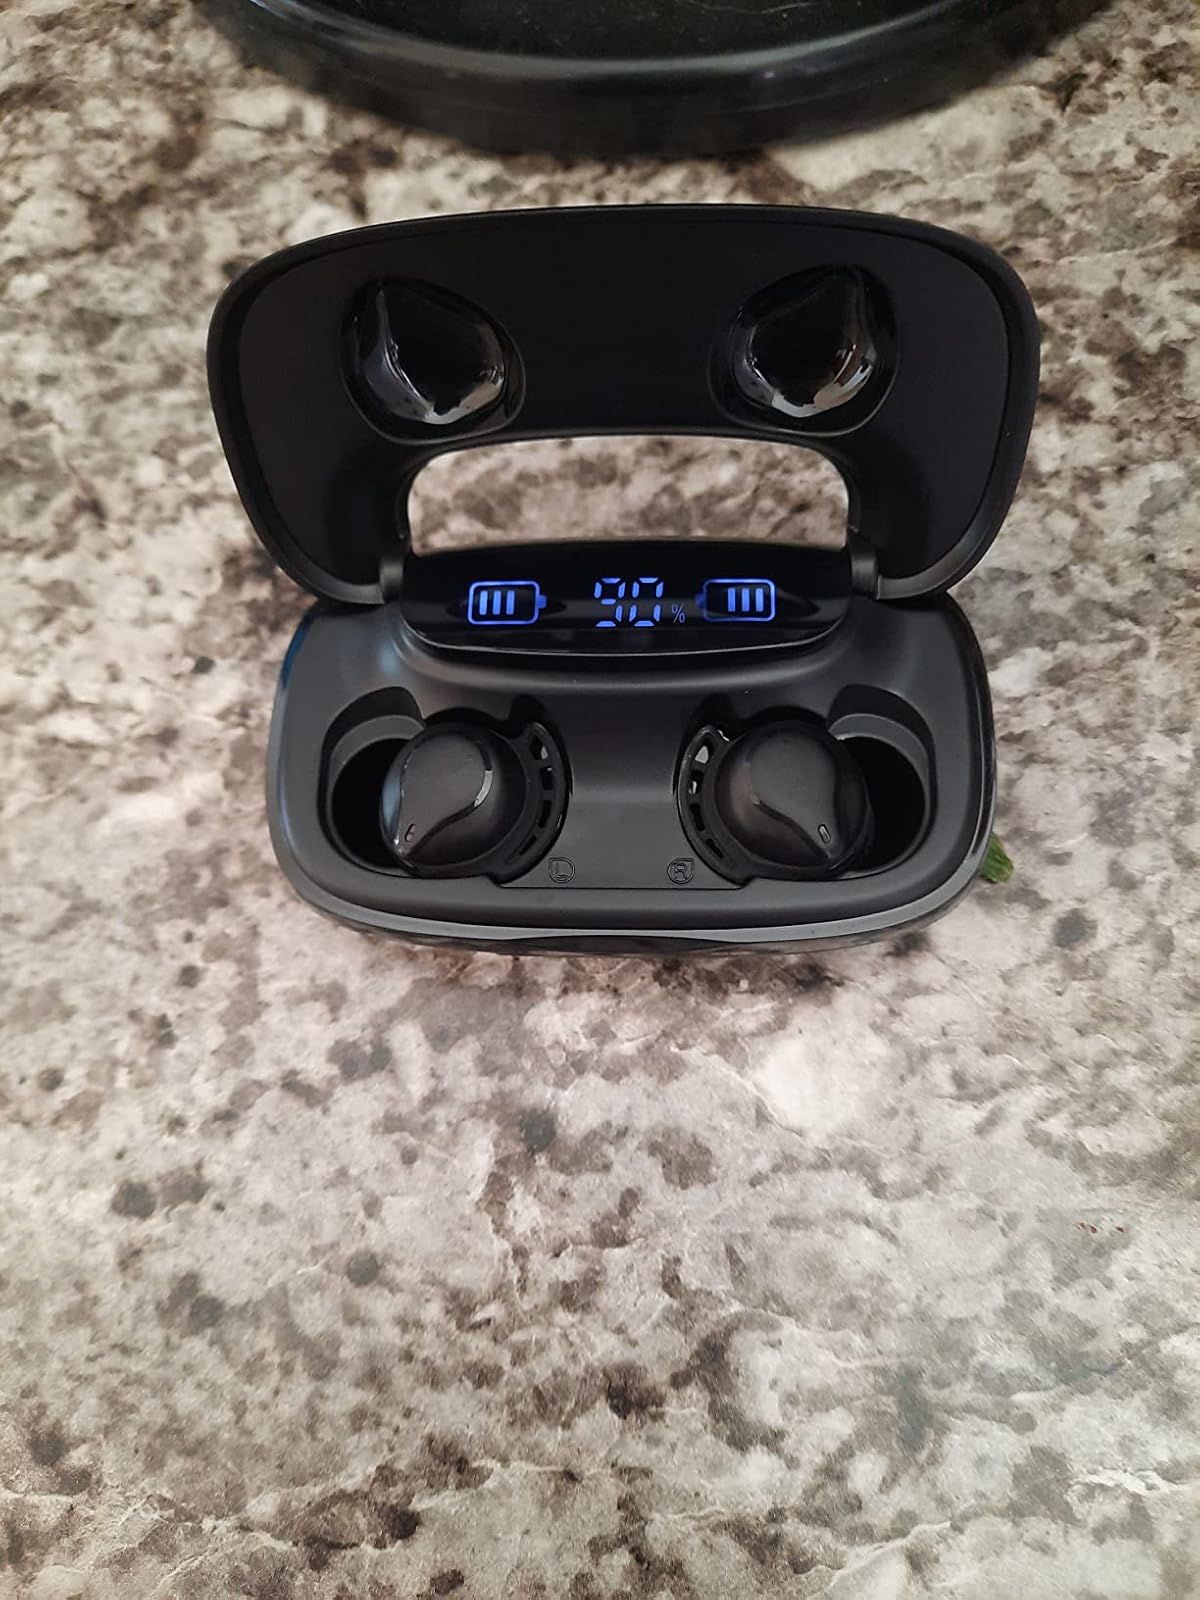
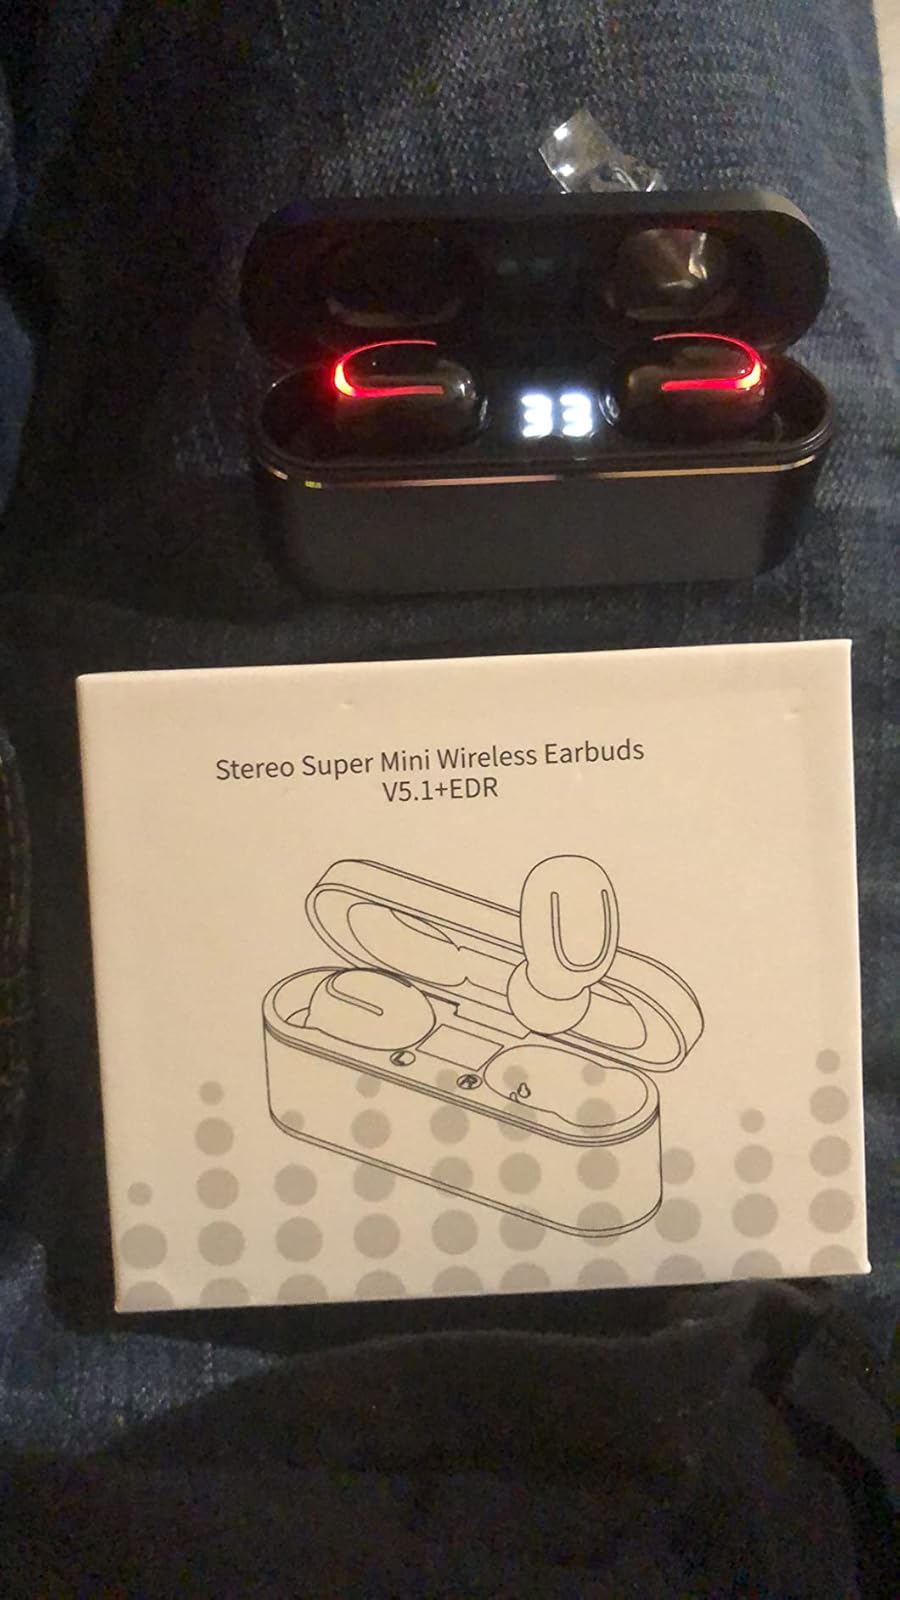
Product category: earbuds
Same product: no